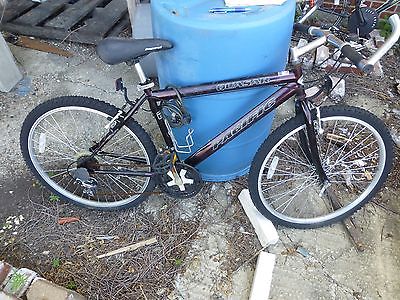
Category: bicycle